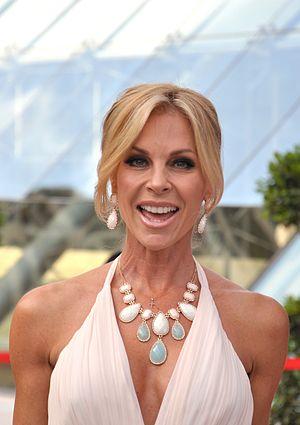
Cindy Ambuehl au Festival de télévision de Monte-Carlo 2013.